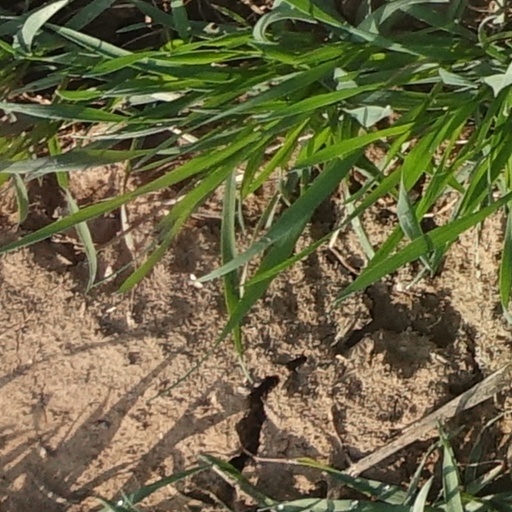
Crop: wheat